Landry Jones

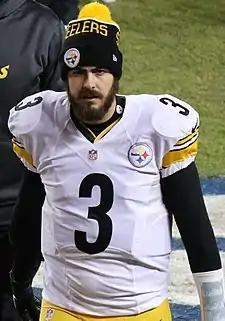
Jones with the Pittsburgh Steelers in 2016

Matthew Landry Jones (born April 4, 1989) is an American former professional football player who was a quarterback in the National Football League (NFL). He played college football for the Oklahoma Sooners, and was selected by the Pittsburgh Steelers in the fourth round of the 2013 NFL draft. He was also a member of the Jacksonville Jaguars, Oakland Raiders, and Dallas Renegades.